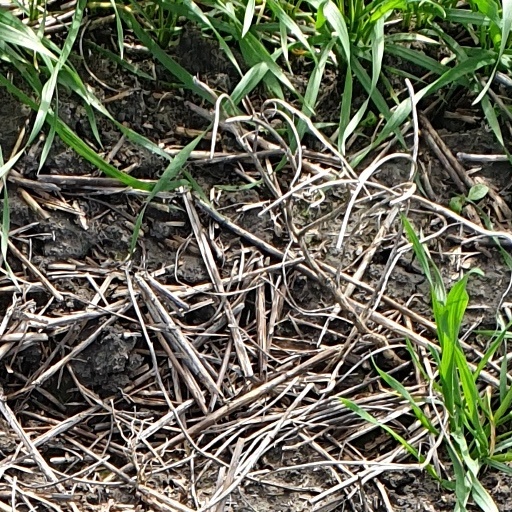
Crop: wheat